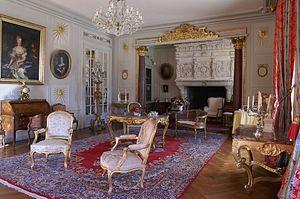
Château de Terre Neuve
Le château de Terre-Neuve est un château de la Renaissance situé à Fontenay-le-Comte. Il est le témoin du rayonnement économique et intellectuel du Bas-Poitou.